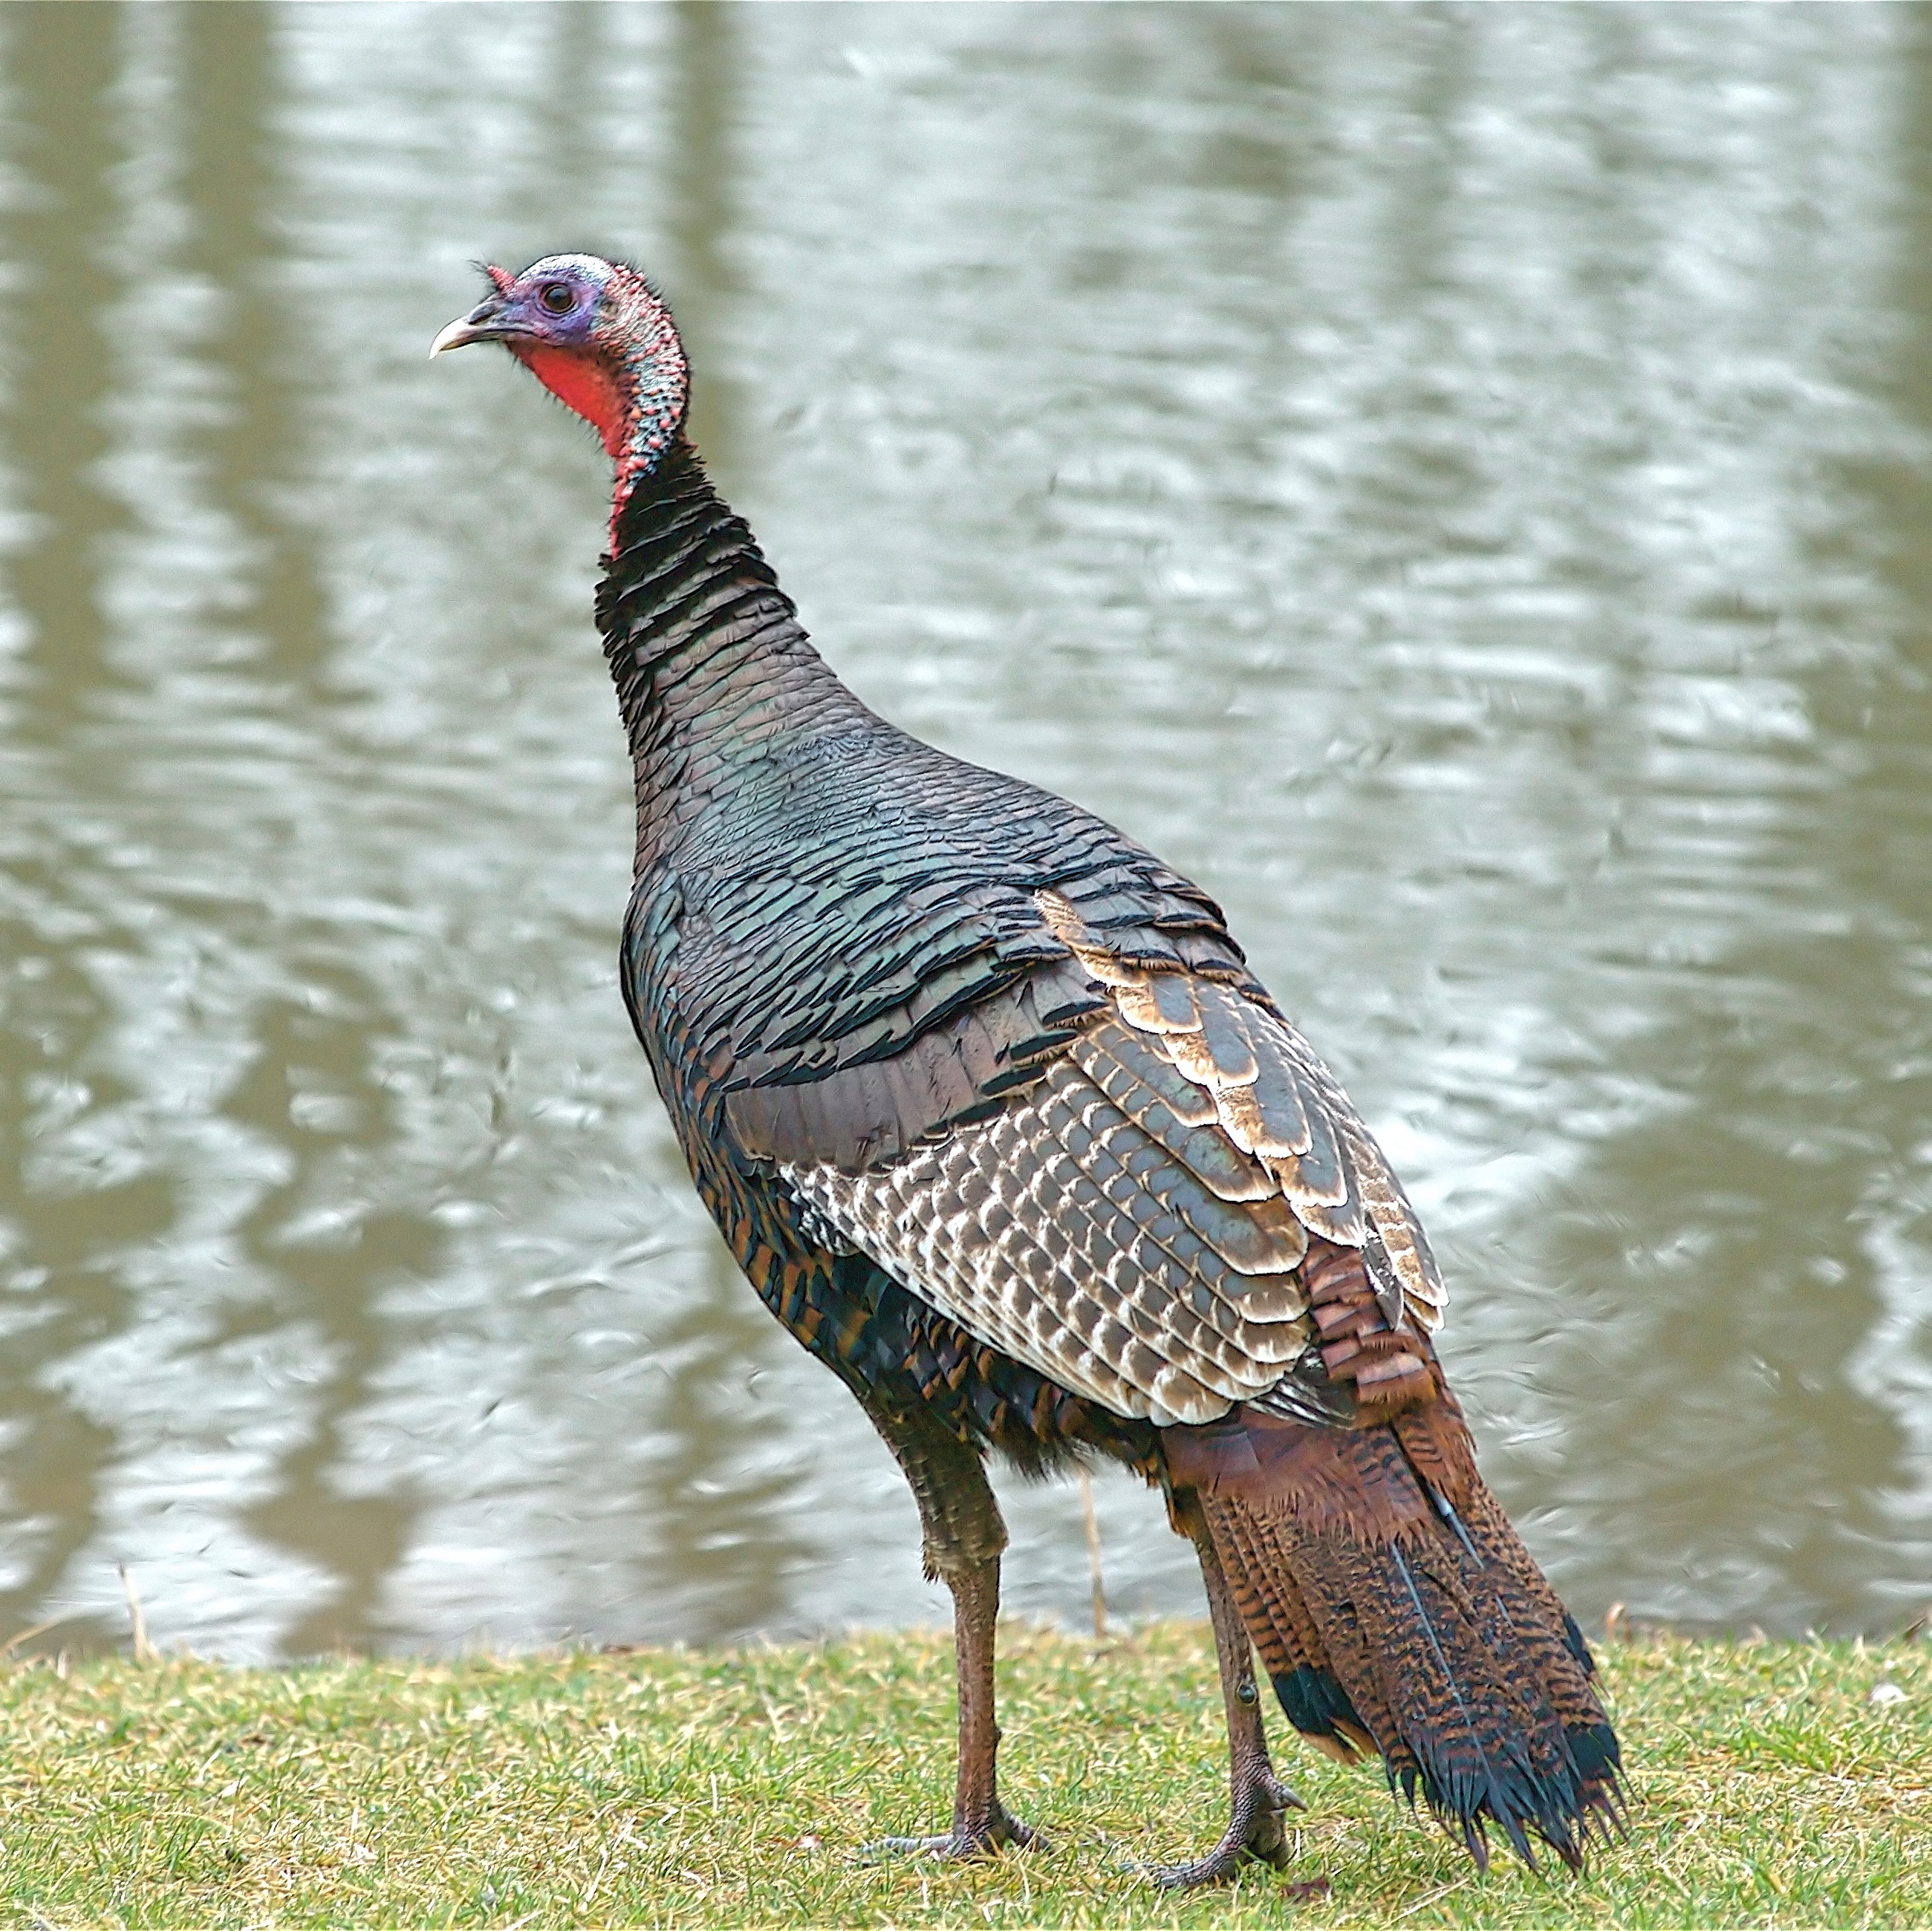
nature, bird, wing, prairie, wildlife, wild, beak, fowl, fauna, outdoors, galliformes, turkey, vertebrate, gobbler, phasianidae, wild turkey